Stefano Kaoze

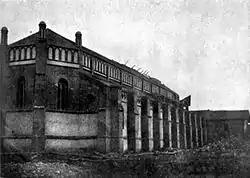
View of the White Fathers mission at Mpala, 1905

As an adolescent, Kaoze moved with his family to the mission station, originally an orphanage and refuge for freed slaves, at Mpala which had recently been established by the White Fathers. This was possibly because his mother had been accused of witchcraft or was seeking to escape from a family or clan feud. Baptised a Catholic and taking the name "Stéphane" or its local phonetic rendering "Stefano", he showed "exceptional intelligence" in the mission's rudimentary schools. A gifted linguist, he learned Latin, French, Dutch and Kiswahili in addition to his native . He was one of the first pupils admitted to the minor seminary at Mpala on its establishment in 1899. He was then sent to continue his education at the major seminary in Baudouinville (modern-day Kirungu) where he proved extremely popular with his tutors. Kaoze came under the personal patronage of Monseigneur Victor Roelens, recently appointed as Vicar Apostolic of the Belgian Congo, who furthered Kaoze's career.